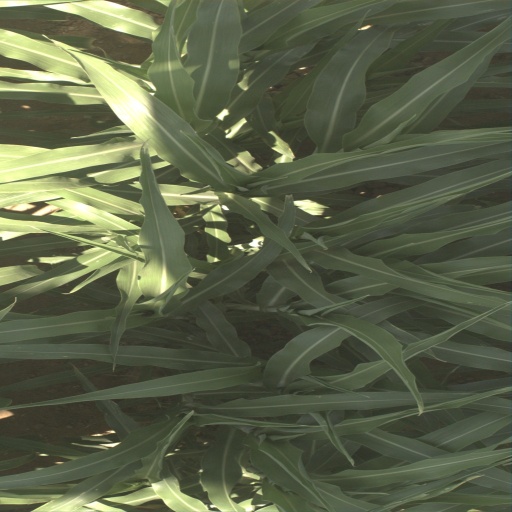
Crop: sorghum